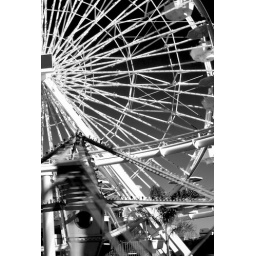
Pacific Wheel in black and white